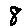
Label: 8